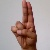
The image shows a hand gesture representing the letter 'U' in Indian Sign Language.